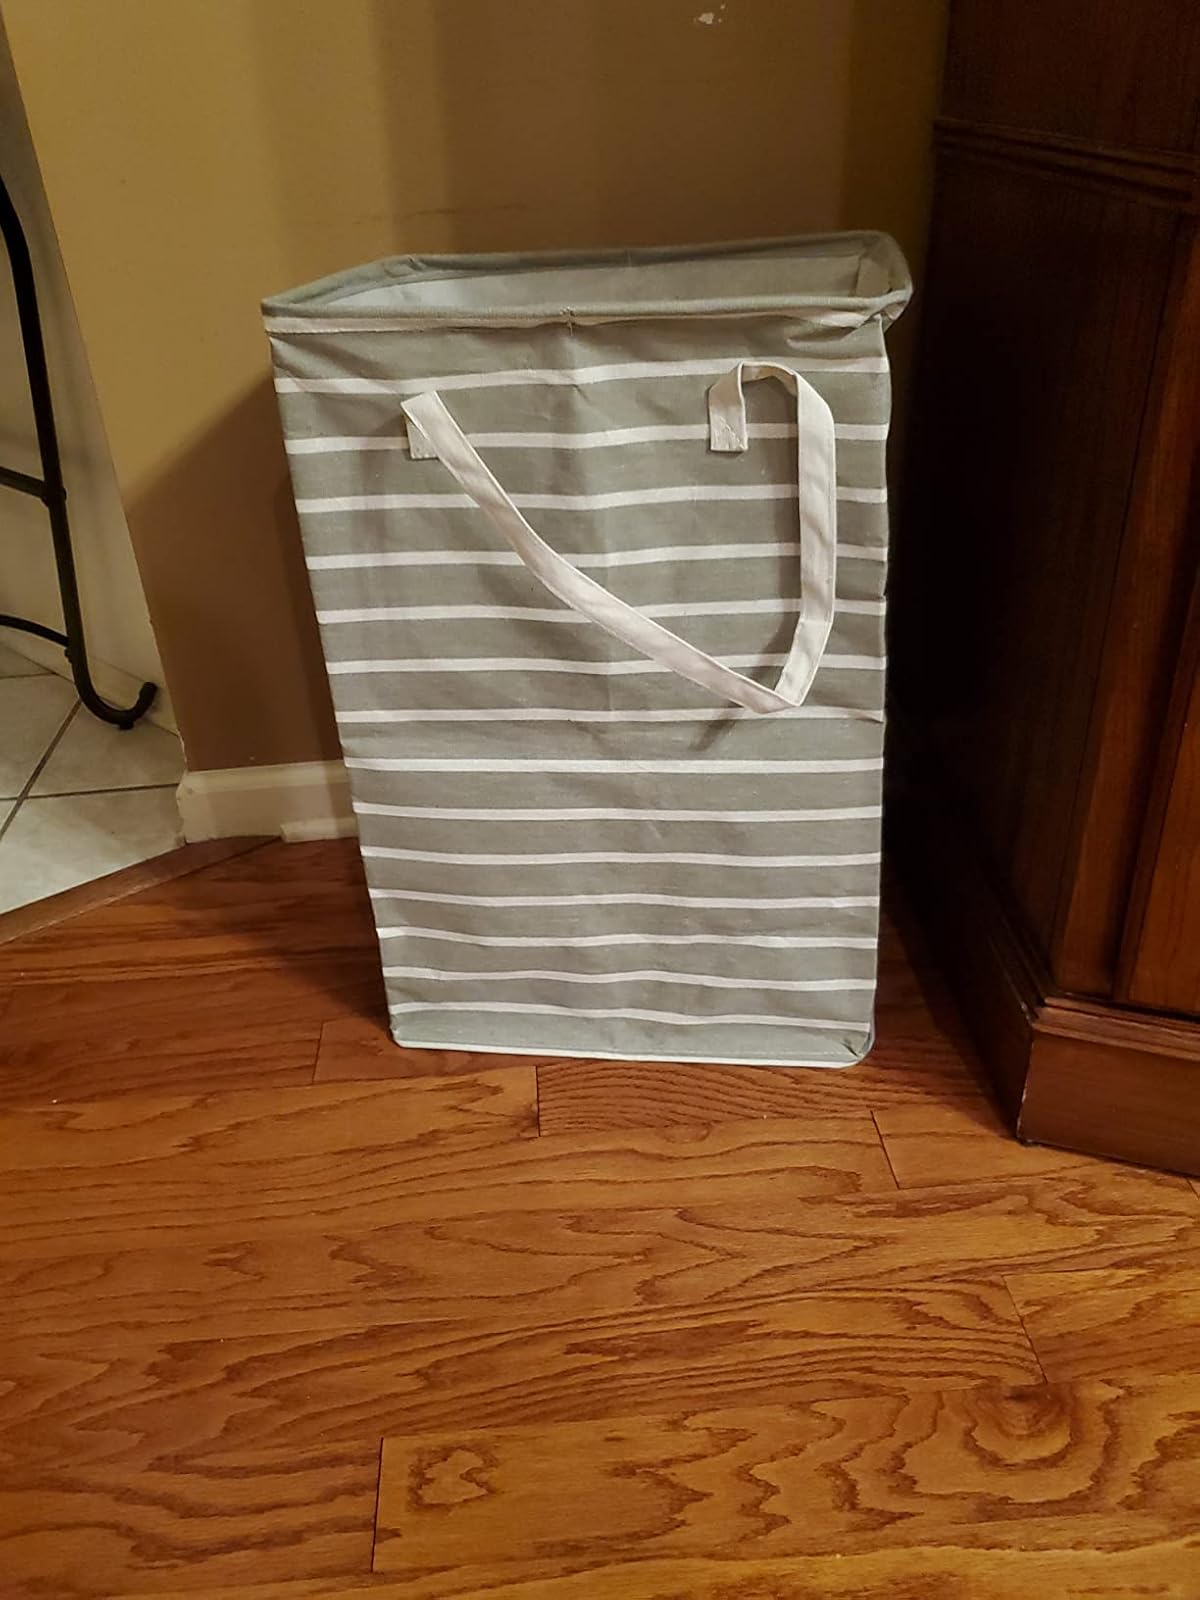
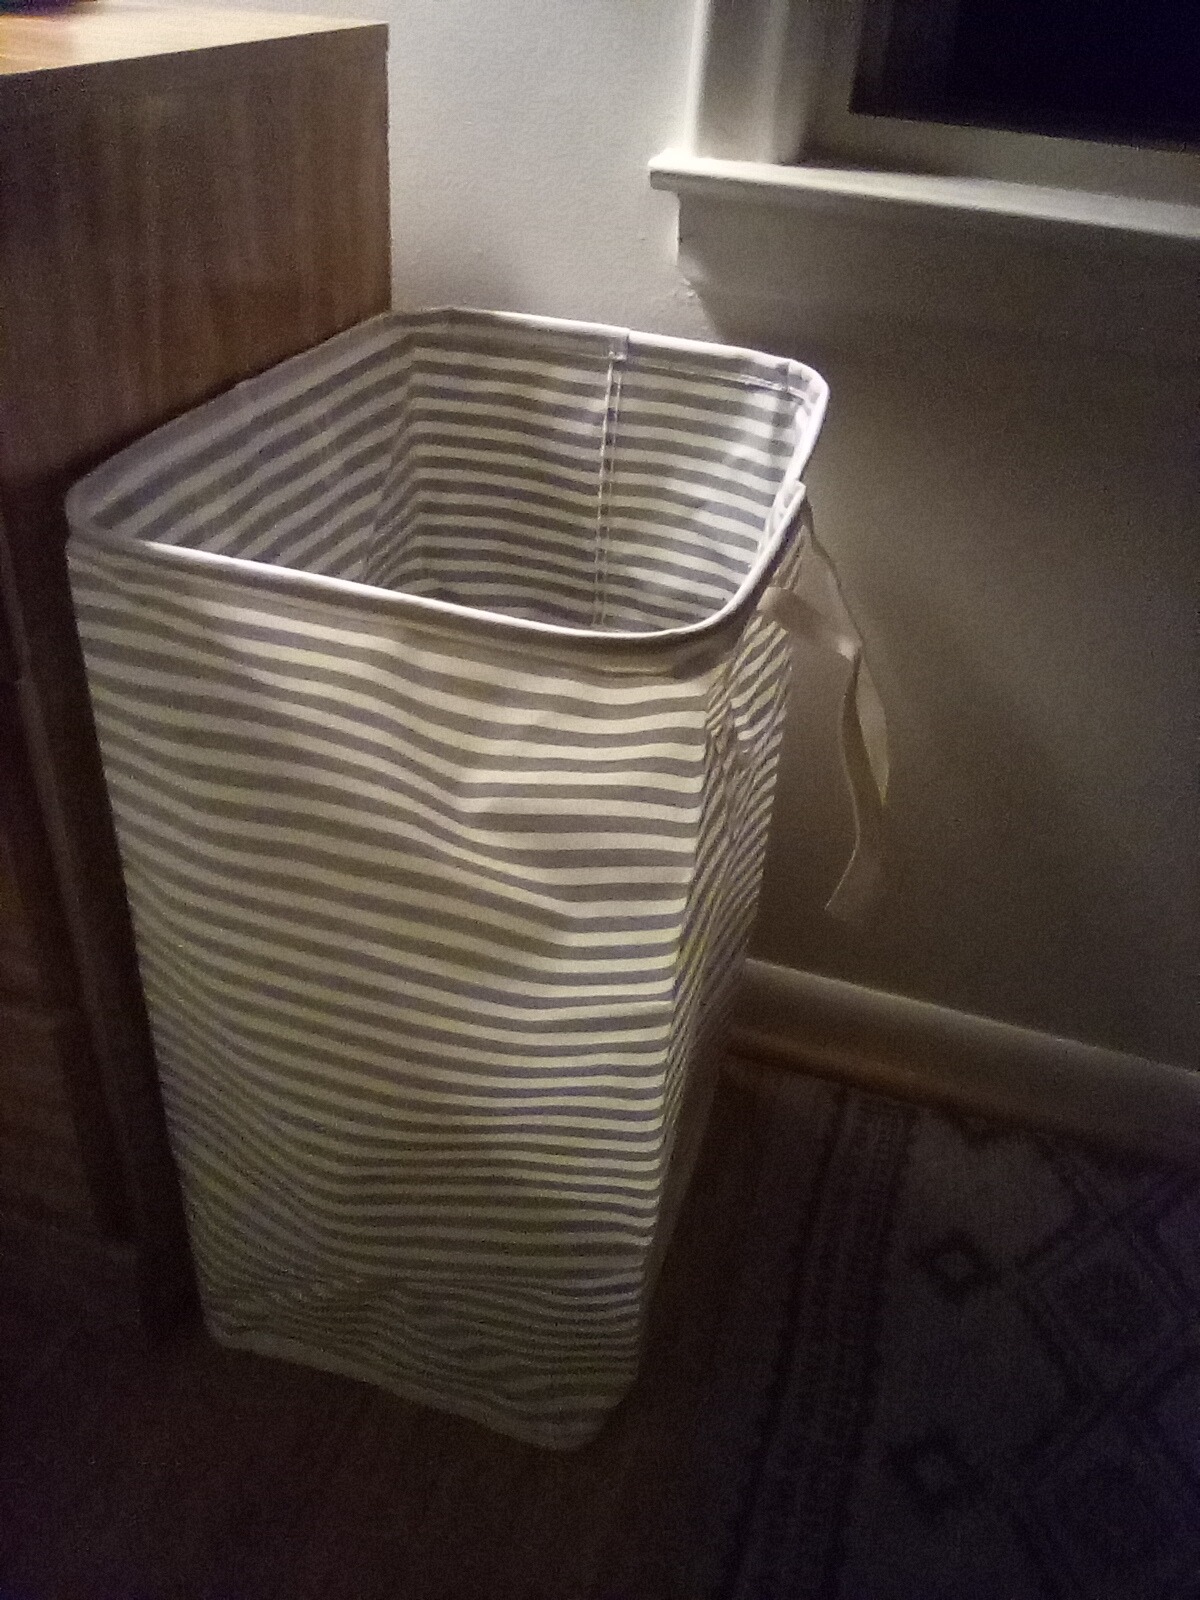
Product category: items_hamper
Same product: no